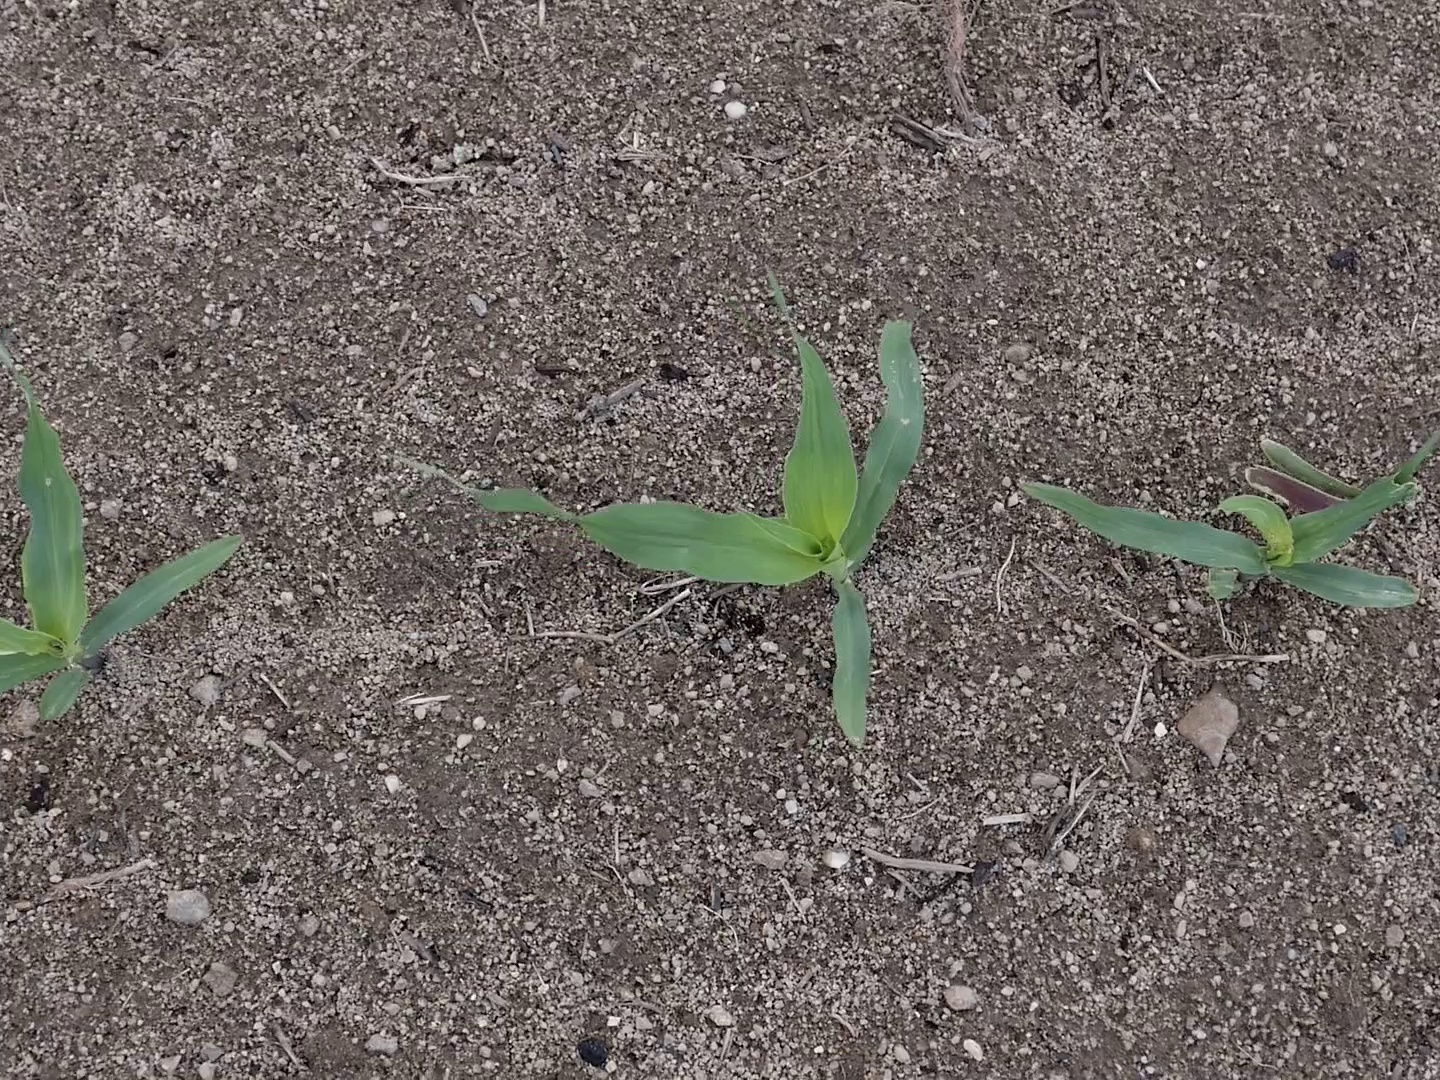
Crop: maize
Objects: maize, maize, maize, stem_maize, stem_maize, stem_maize